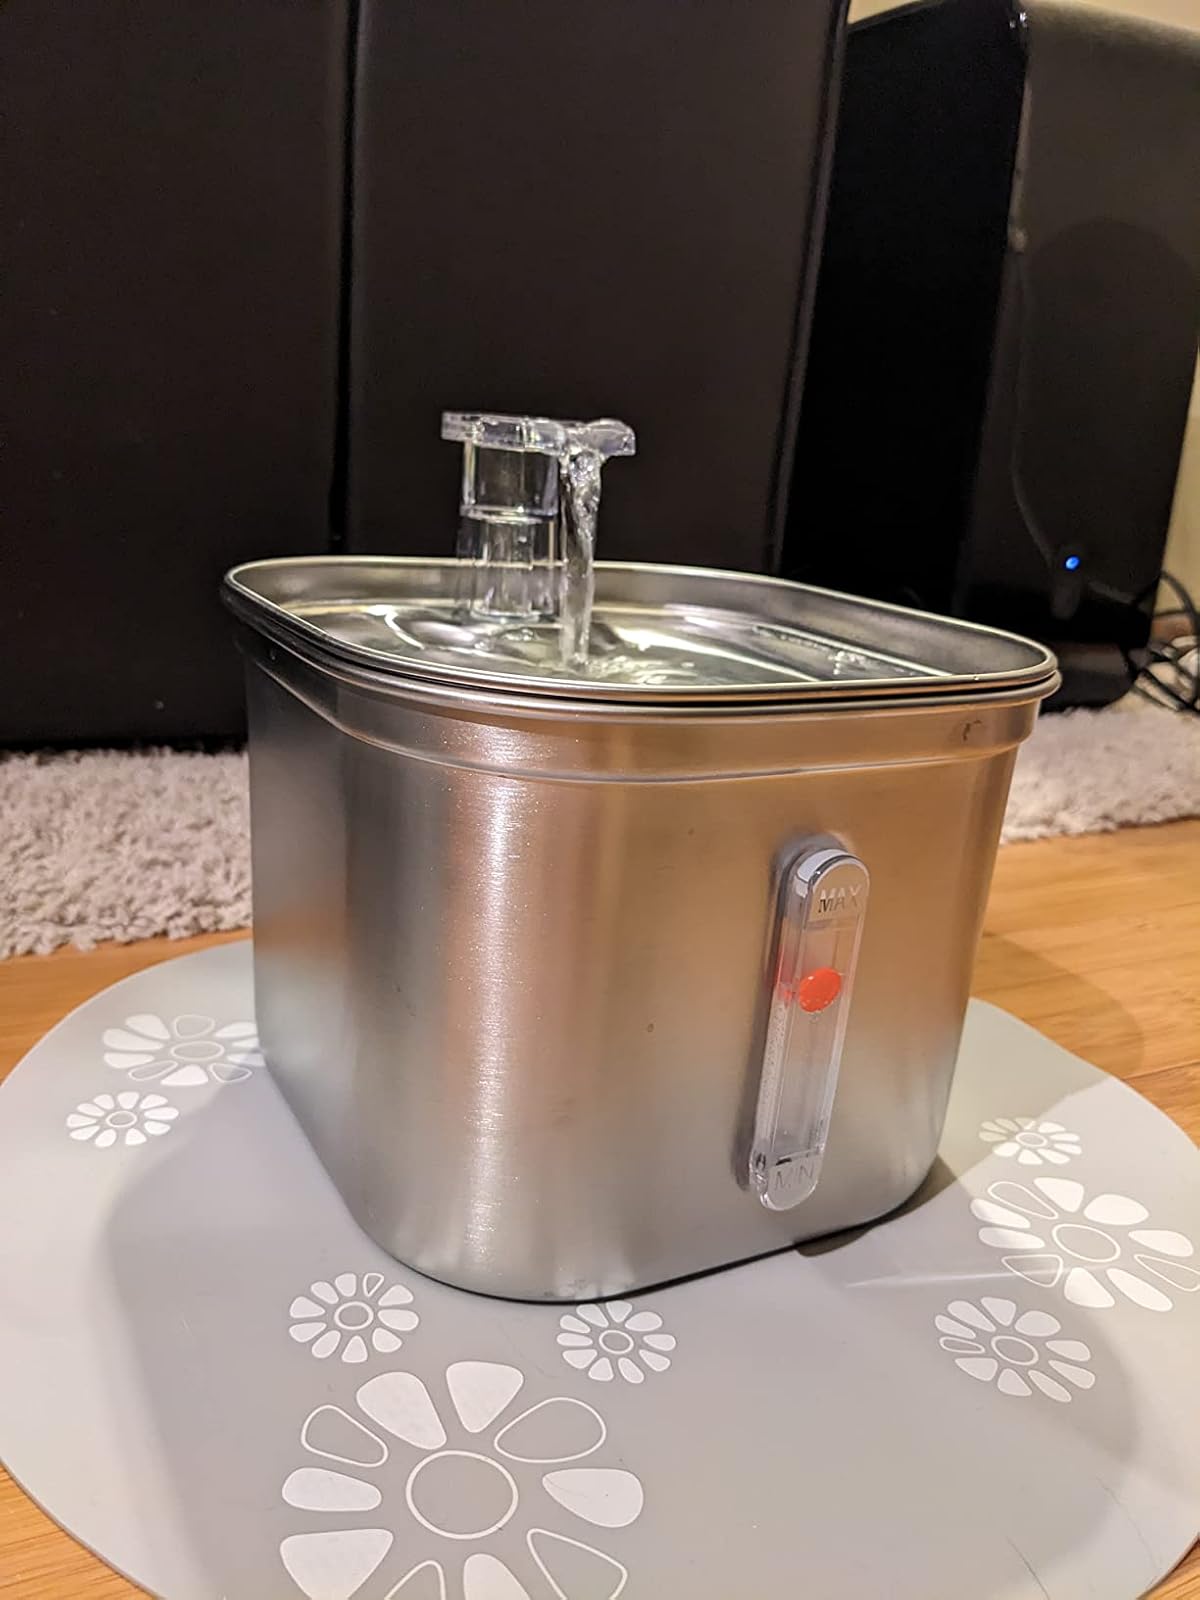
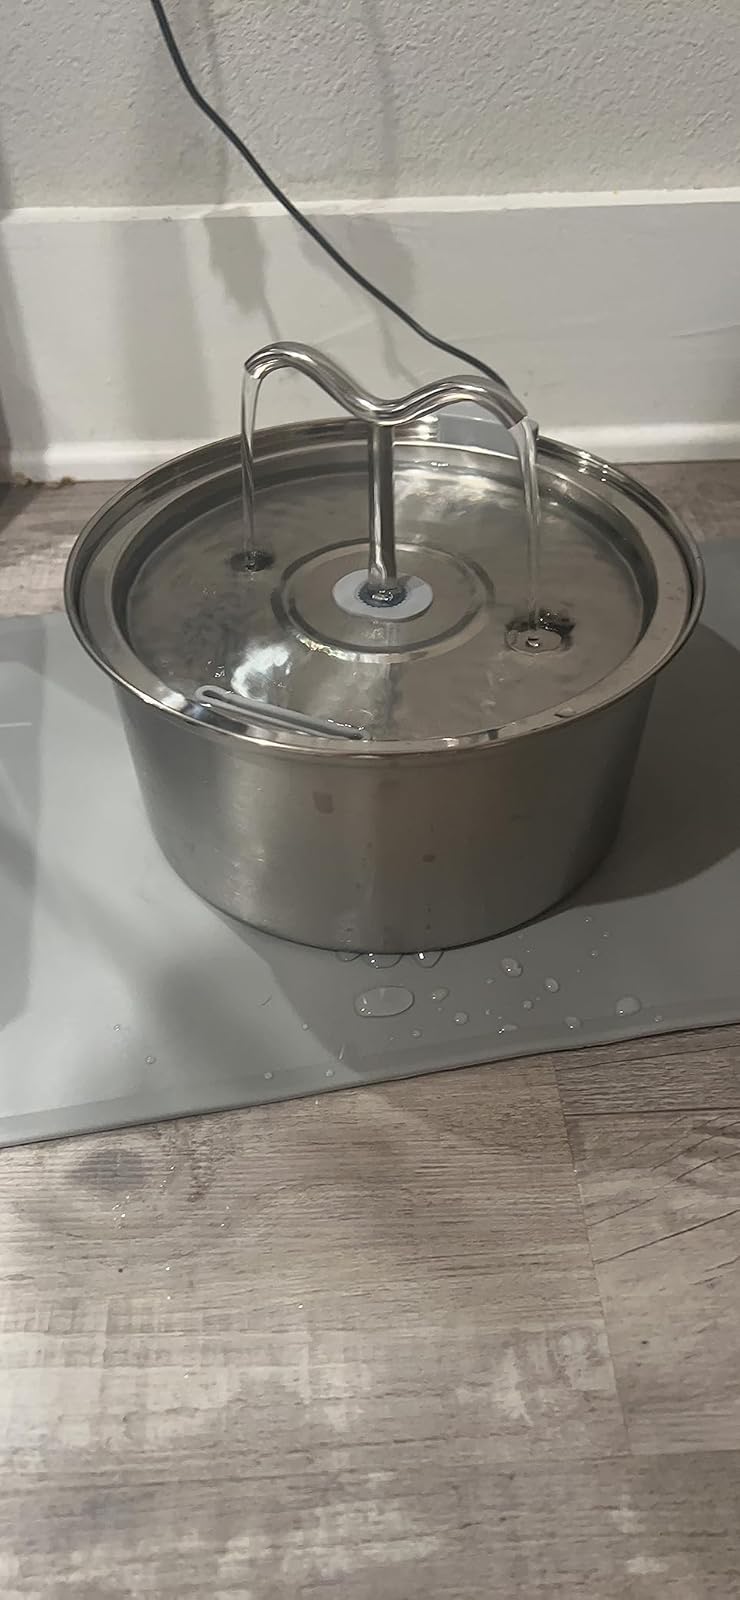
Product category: items_bowl
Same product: no